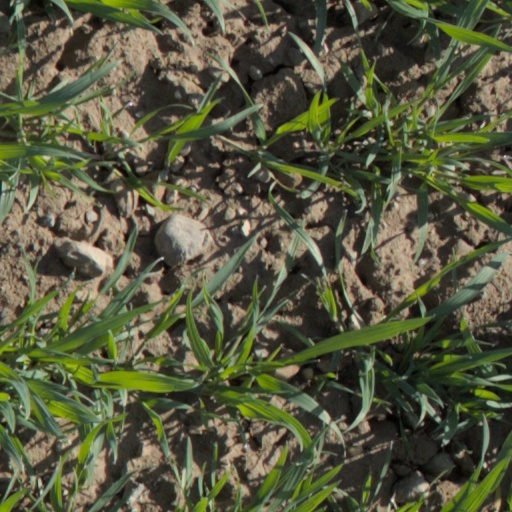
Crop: wheat